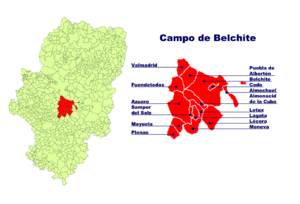
La comarque de Campo de Belchite est une région aragonaise dans la Province de Saragosse.